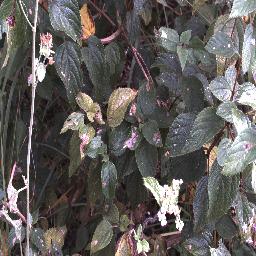
Label: lantana